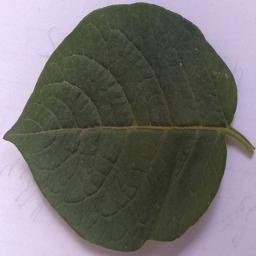
Etiqueta: Sana